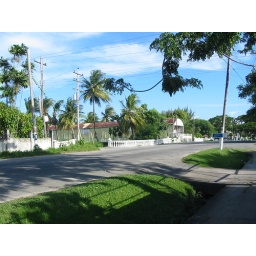
According to a few people, the building in the center of the picture marks the end of the line of the old train system.